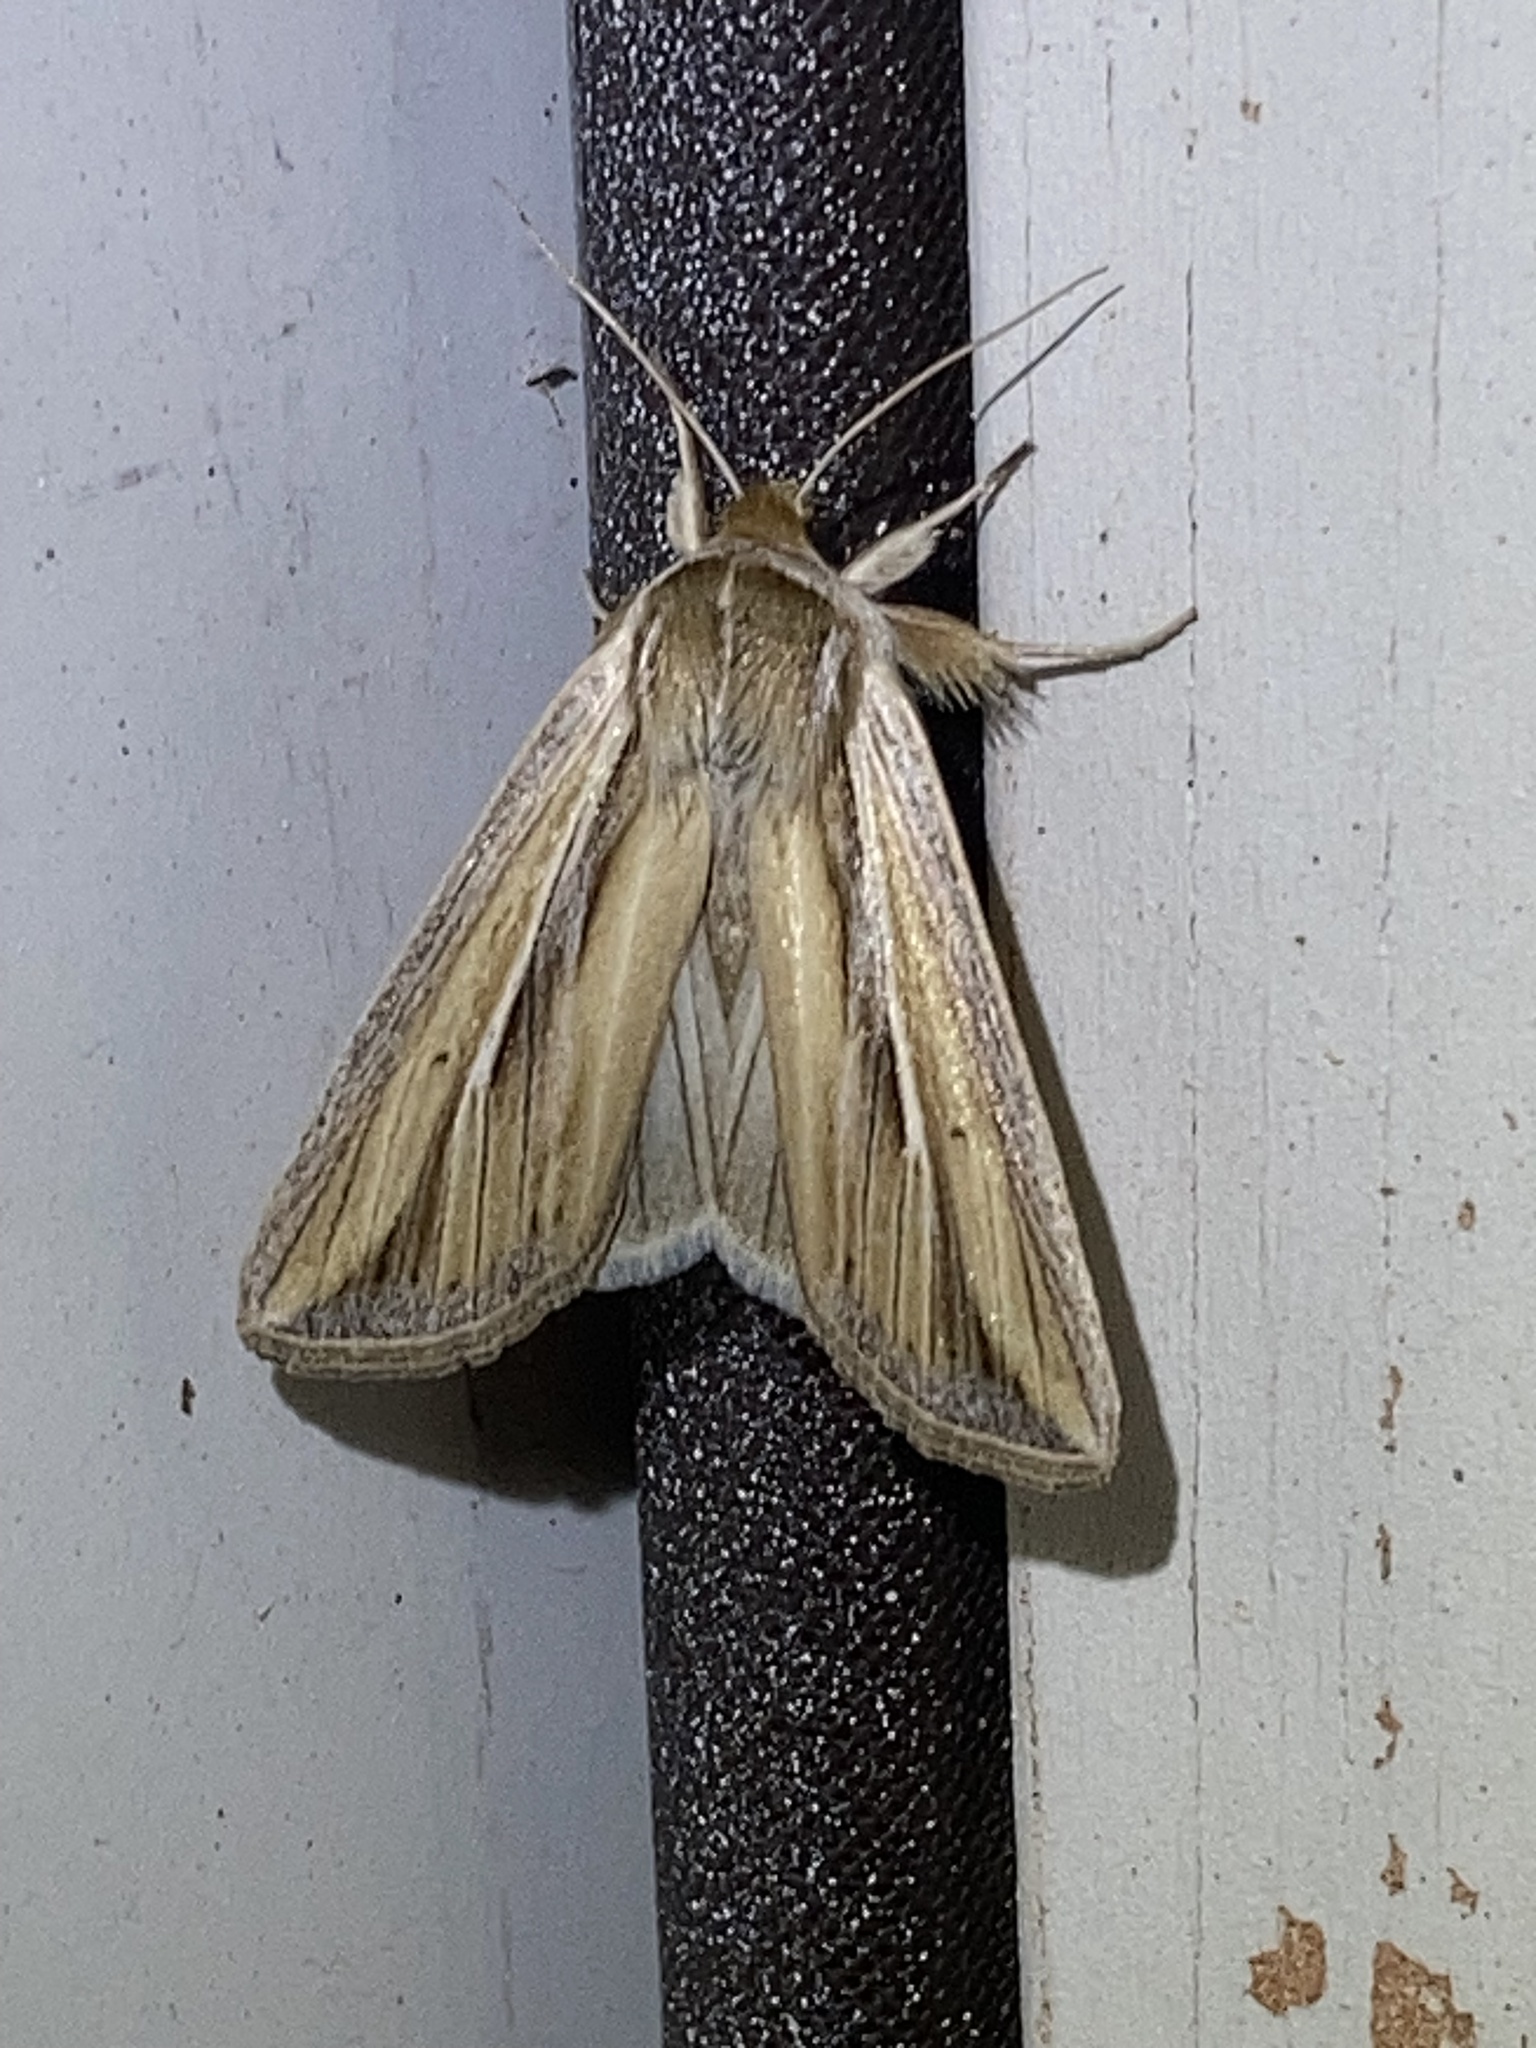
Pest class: wheathead_armyworm_Dargida_diffusa